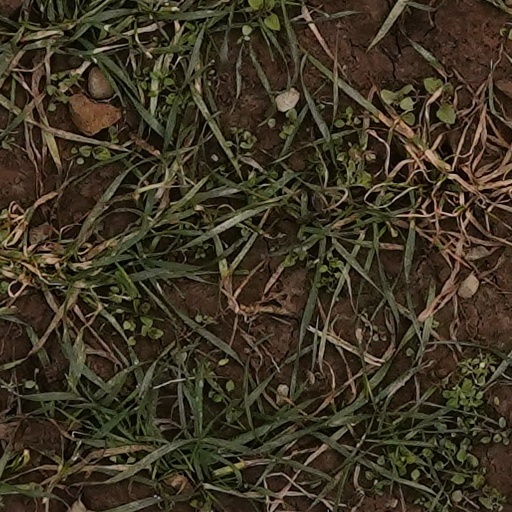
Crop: wheat